Flint Castle

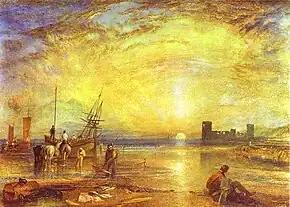
1838 watercolour painting of Flint Castle by J. M. W. Turner

In 1838 J. M. W. Turner painted a watercolour of the castle.